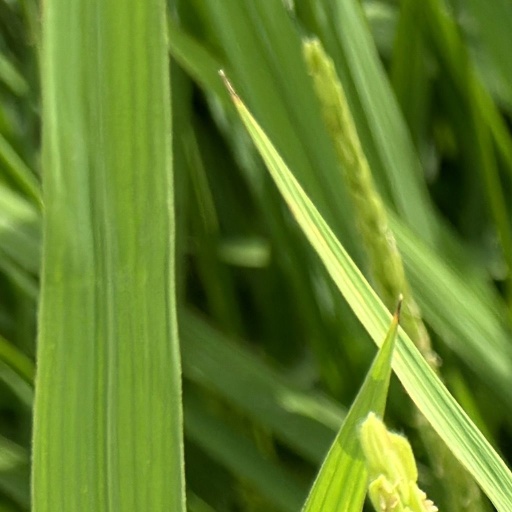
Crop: rice